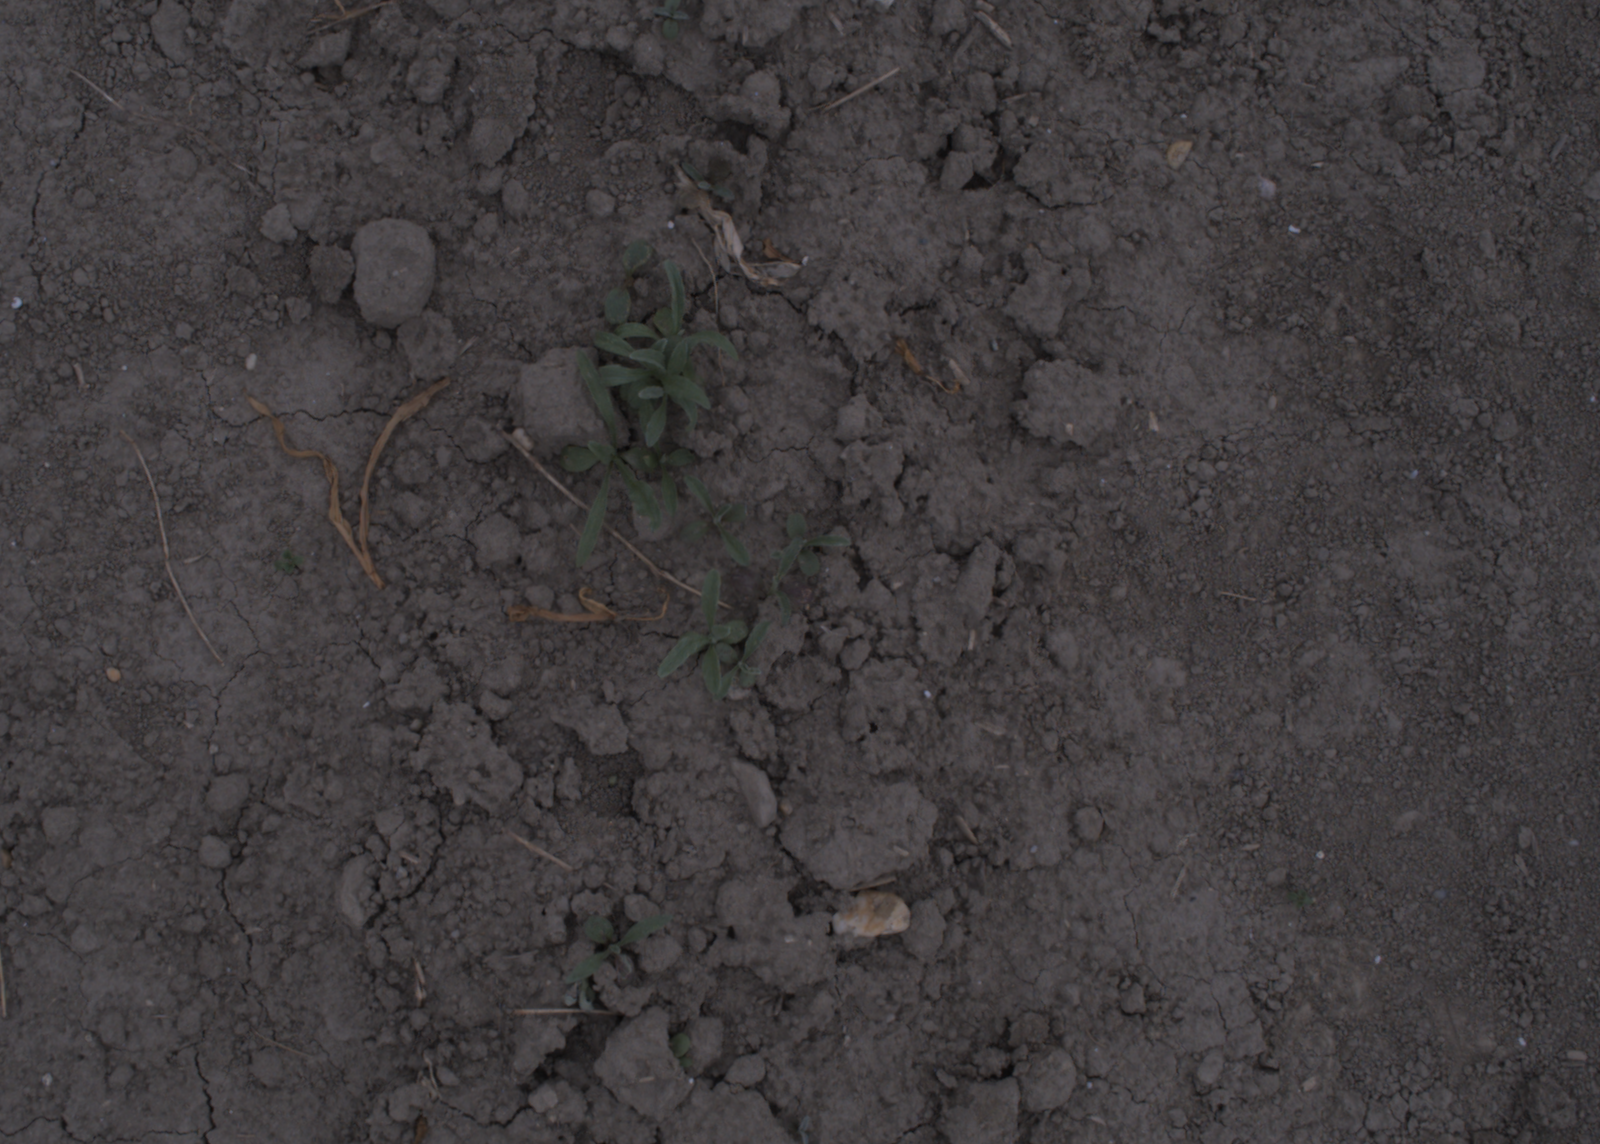
Capture date: 17.08.2020 10:34:56
Weather: cloudy
Wind: light
Seeding date: 21.07.2020
Plant canopy height (mm): 910